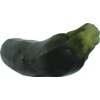
Label: dark_zucchini